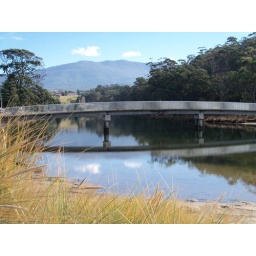
bridge over browns river